1997 Northern Ireland riots

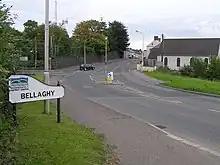
There were clashes during an Orange march in the village of Bellaghy, County Londonderry

On Sunday evening in Derry, thousands of people joined a protest march from the Bogside to the RUC base at Strand Road. Martin McGuinness addressed the crowd, calling on nationalists elsewhere to take to the streets to demand "justice and equality" and to "stand up for their rights". Although the protesters returned to the Bogside peacefully, there was violence in the city centre.